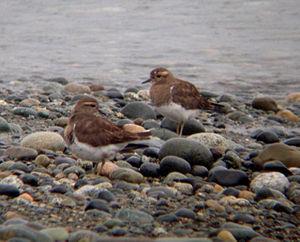
La Laguna Los Escarchados est une lagune d'Argentine. Elle est située au centre-sud de la province de Santa Cruz, en Patagonie.
La Meseta du lac Strobel, en Patagonie argentine, est un plateau basaltique faisant partie du vaste plateau aride de Patagonie.
Le Pluvier de d'Urville est une espèce d'oiseaux de la famille des Charadriidae.